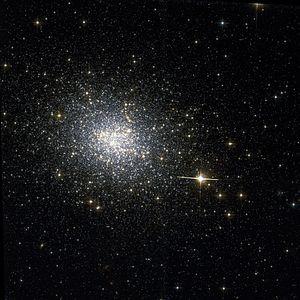
Voici une liste non exhaustive d'amas stellaires, classée par ordre alphabétique de constellations.